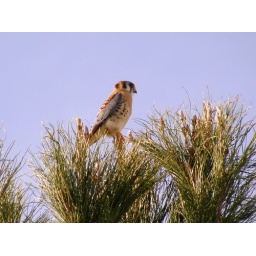
I think these are my favorite little falcons. He was sitting in top of my neighbors pine tree. Yuma, Az.